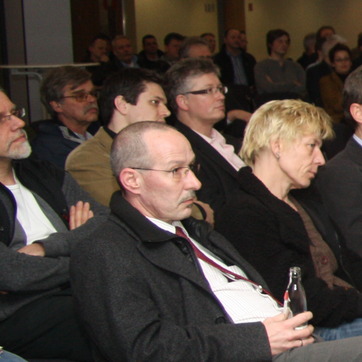
Material: skin